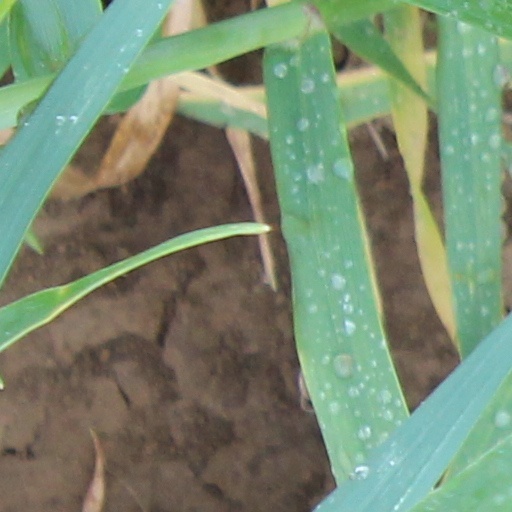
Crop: wheat